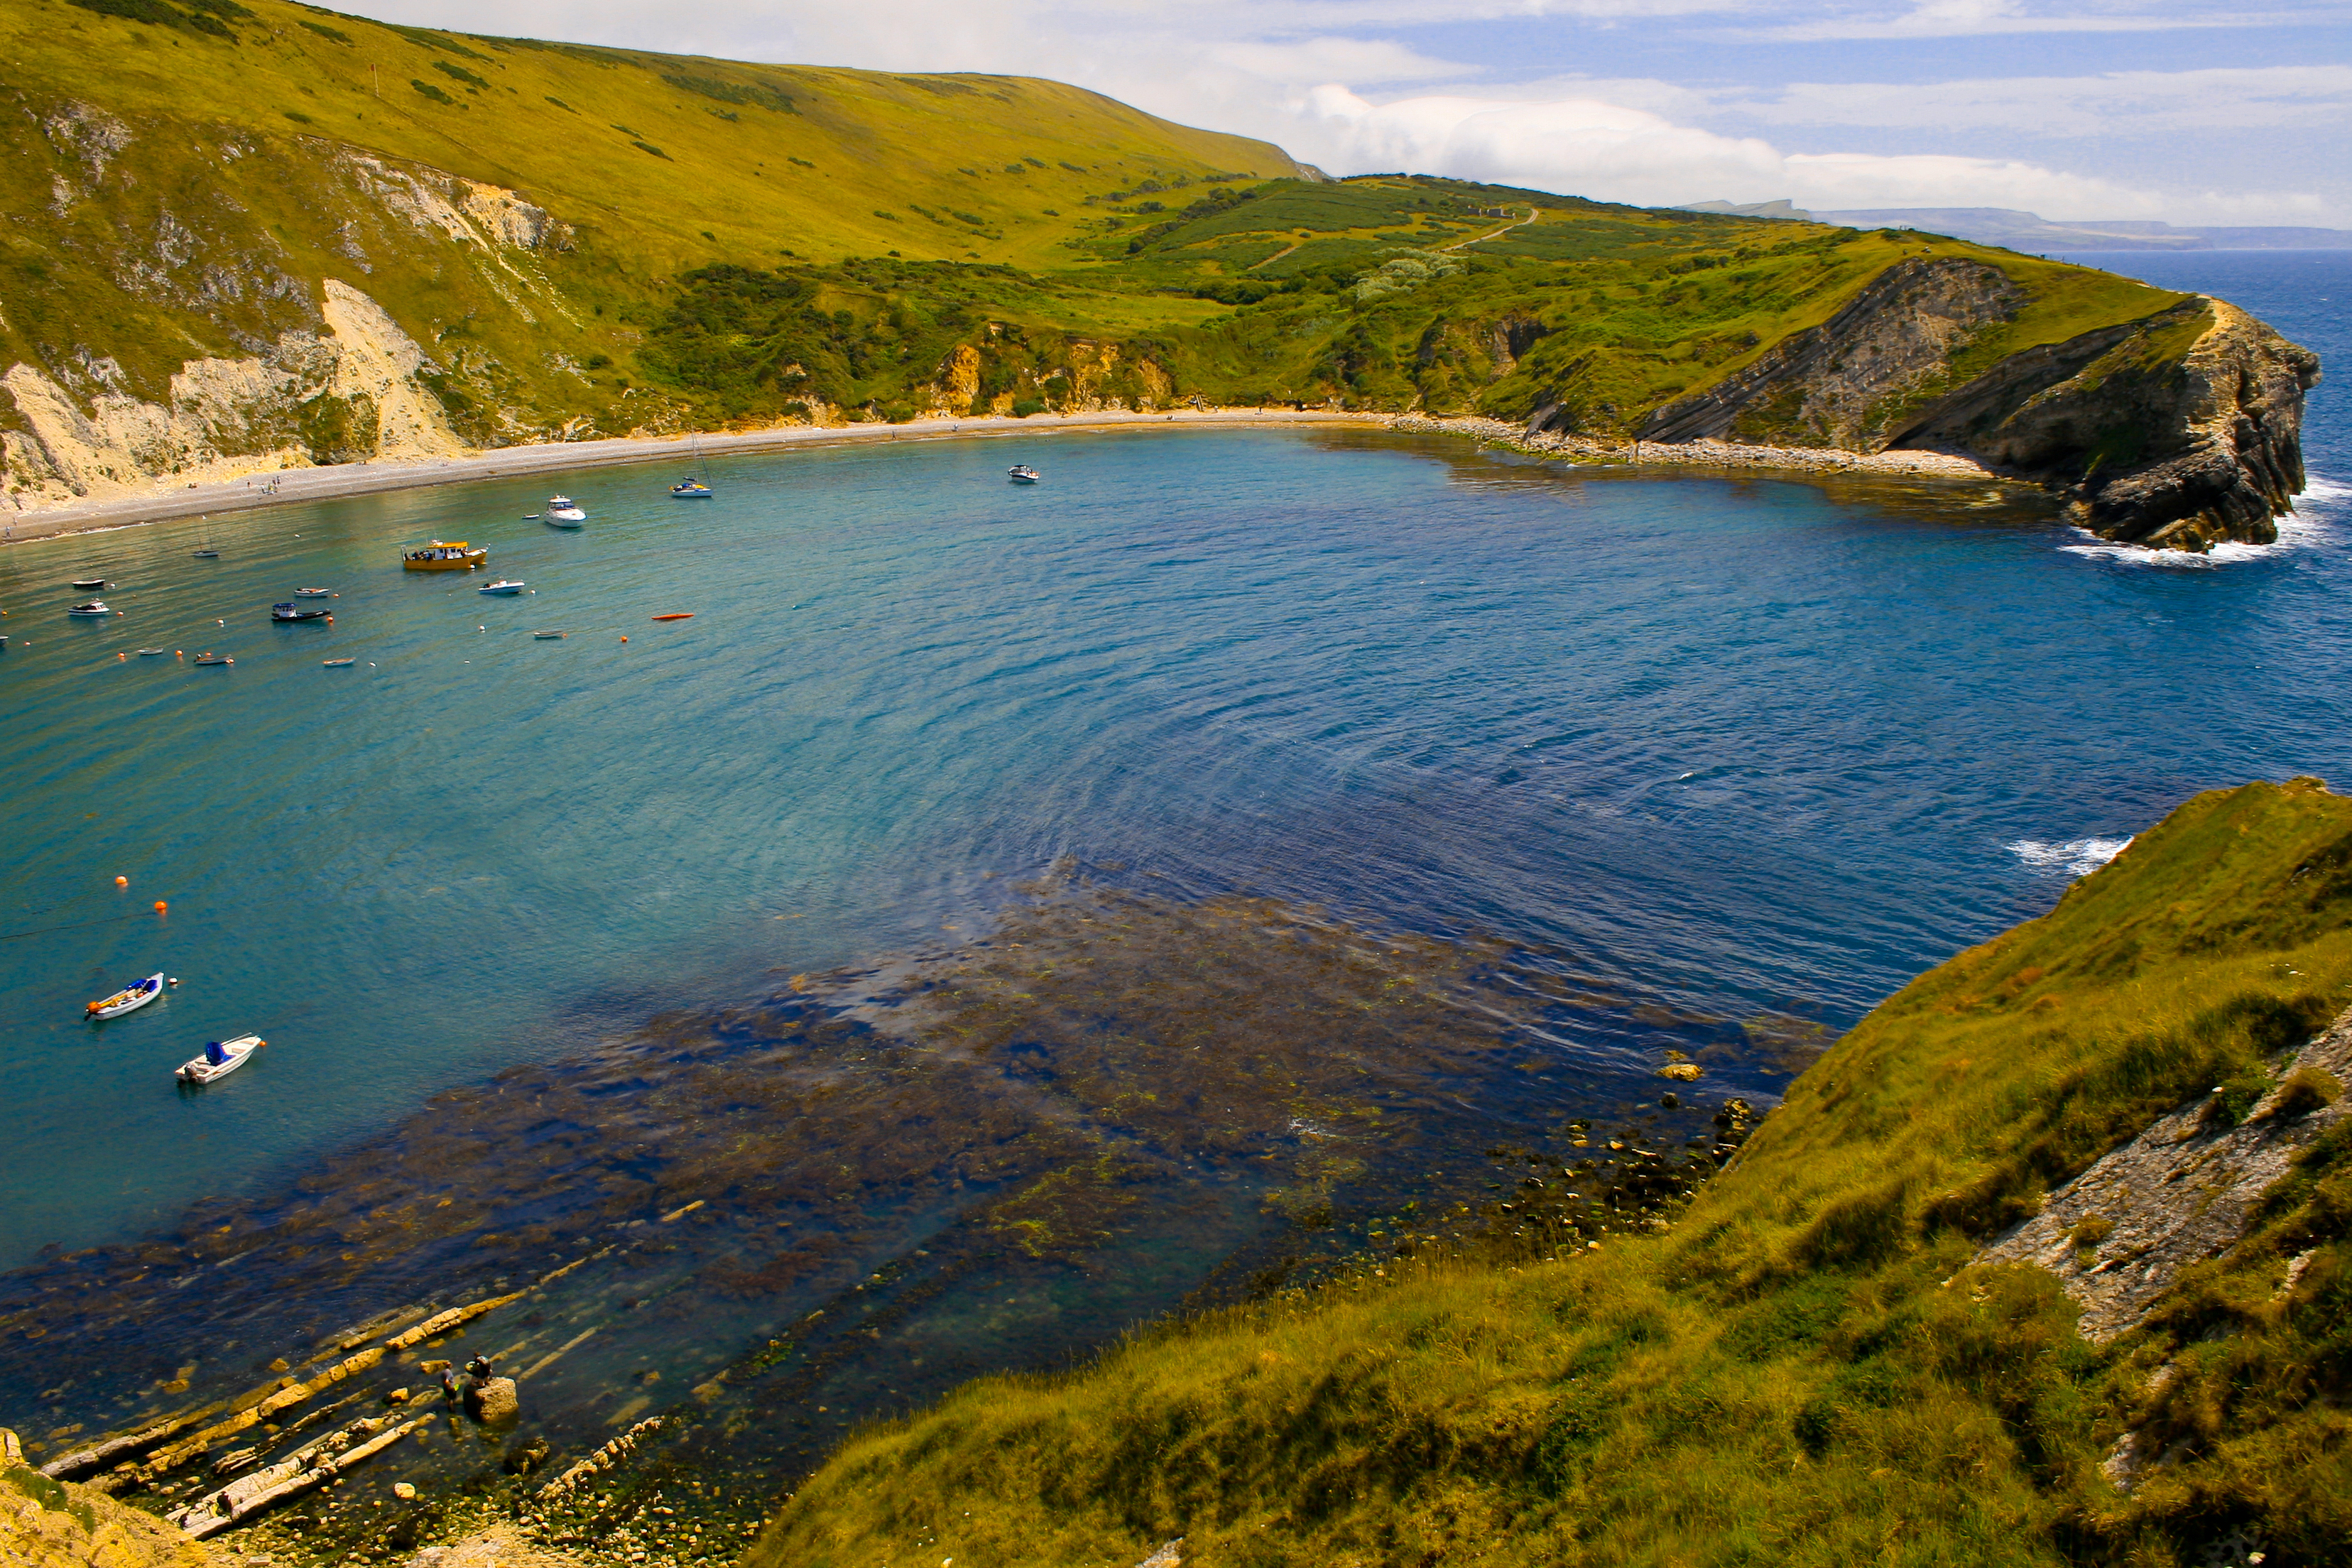
beach, landscape, sea, coast, water, nature, grass, rock, ocean, wilderness, mountain, hill, shore, lake, mountain range, cliff, cove, reflection, bay, fjord, reservoir, terrain, body of water, hills, boats, loch, crater lake, cape, landform, strata, aerial photography